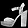
Label: Sandal